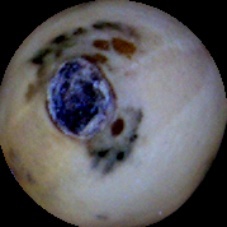
Label: Spotted